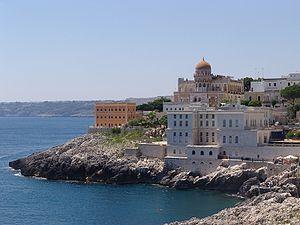
Santa Cesarea Terme est une commune de la province de Lecce dans les Pouilles en Italie.
La région des Pouilles, dite plus couramment les Pouilles, voire la Pouille, est une région d'Italie, située dans l'extrême sud-est du pays. Son gentilé est Apulien. La région compte un peu plus de 4 millions d'habitants et son chef-lieu et principale agglomération est Bari. Délimitée par les régions de Molise au nord, de la Campanie à l'ouest et de la Basilicate au sud-ouest, la région est baignée par la mer Adriatique à l'est et la mer Ionienne au sud. Administrativement, la région comprend la ville métropolitaine de Bari et les provinces de Barletta-Andria-Trani, Brindisi, Foggia, Lecce et Tarente.